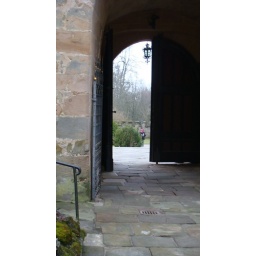
see me in my pink hat :)